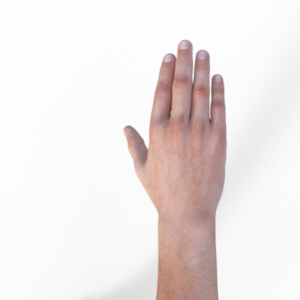
Label: paper